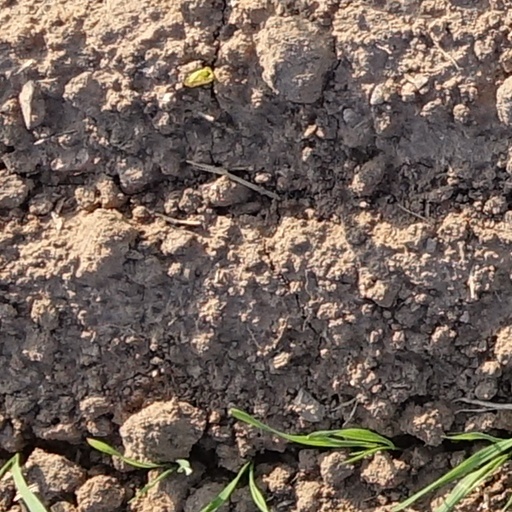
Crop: wheat